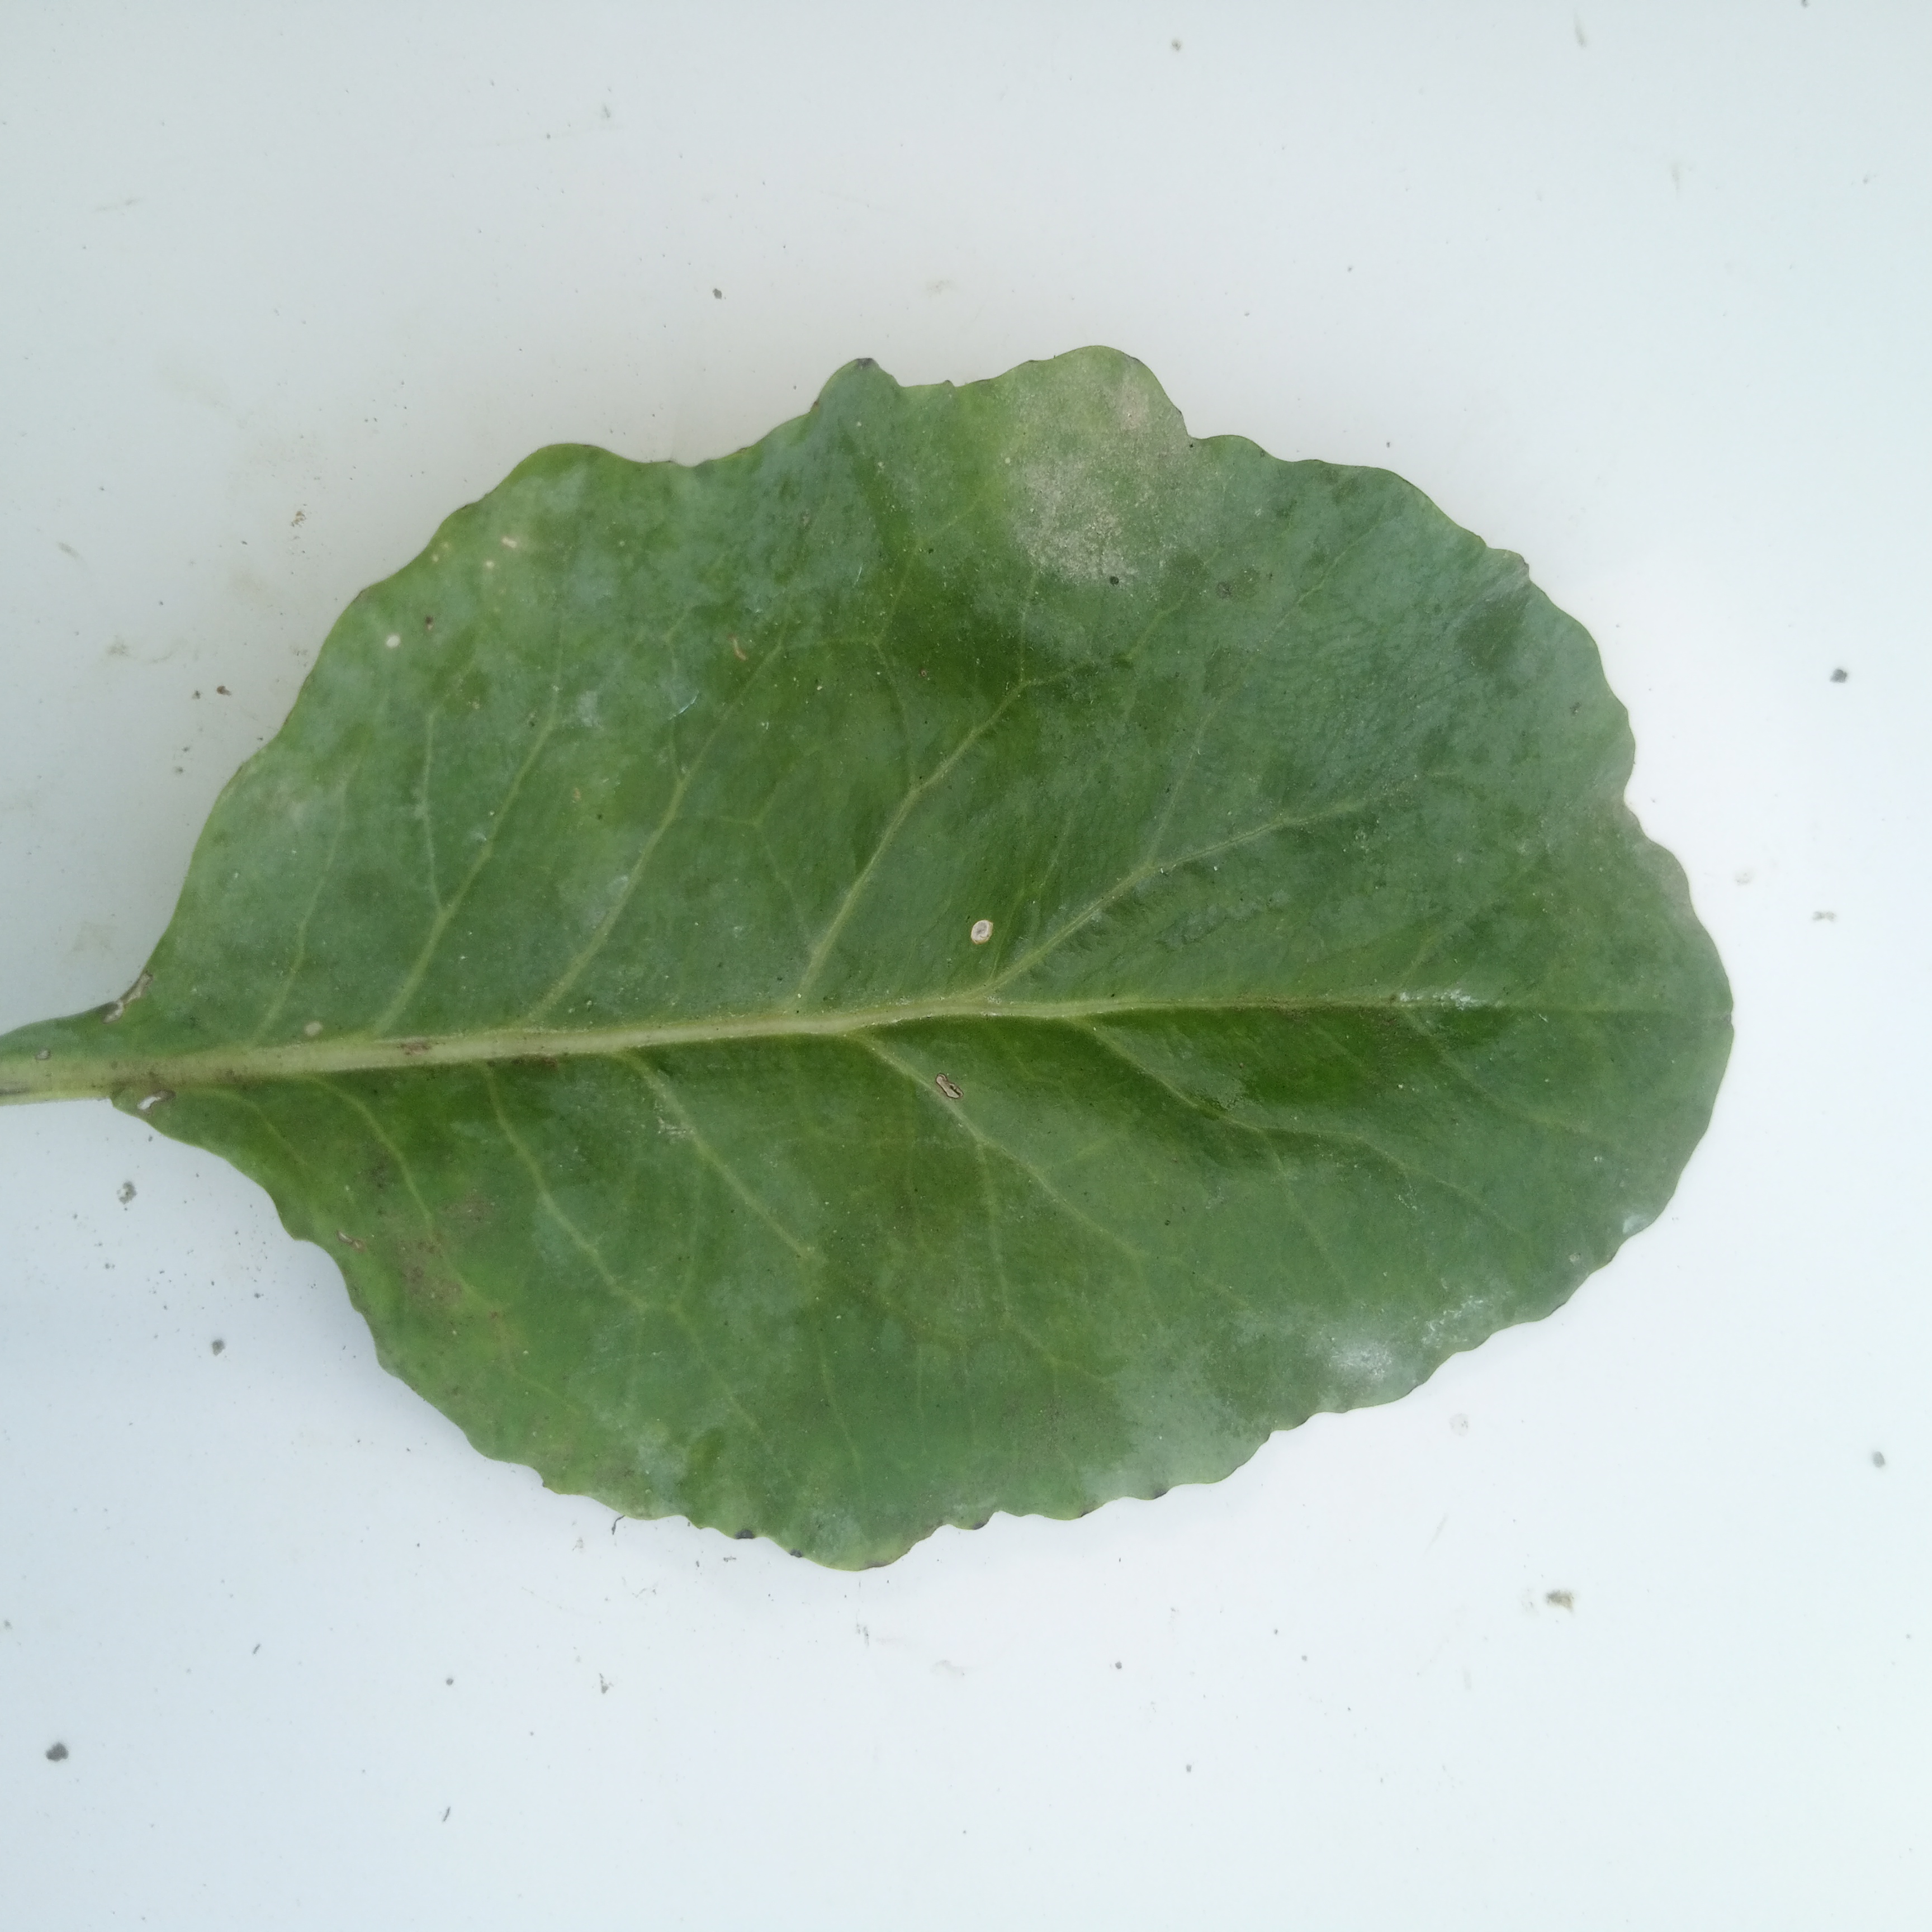
Label: Healthy